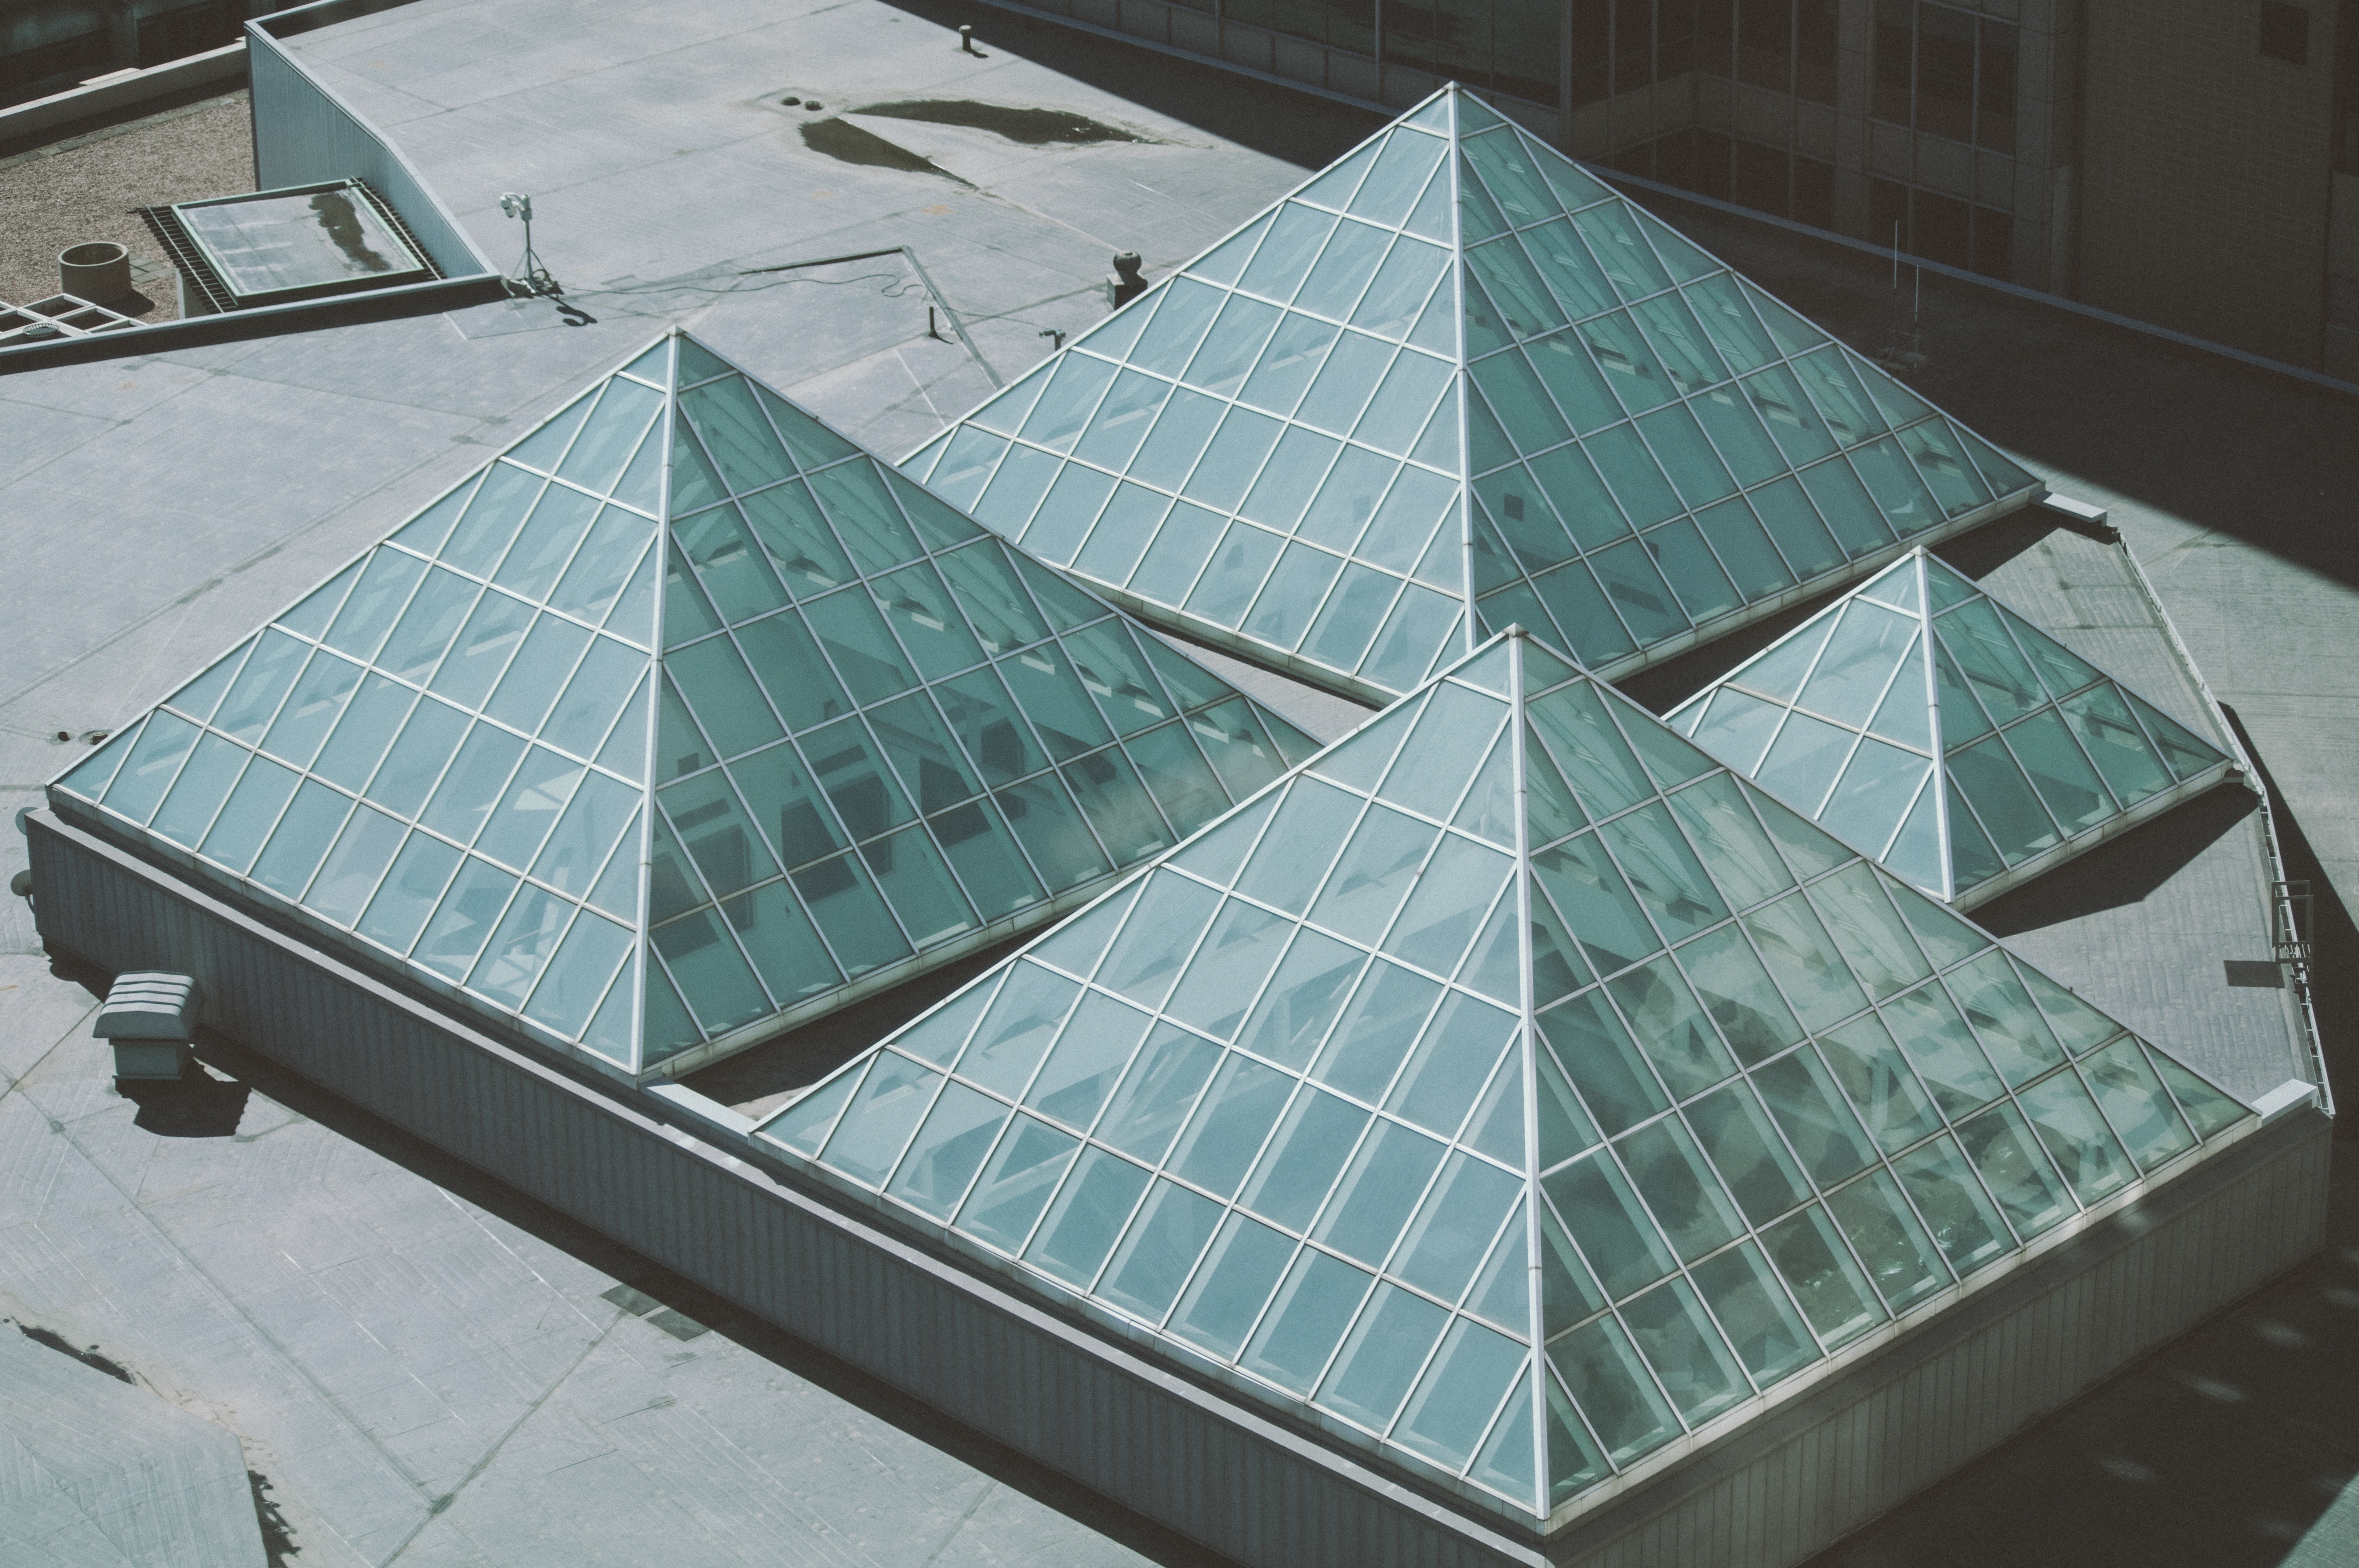
architecture, glass, roof, rooftop, building, ceiling, pyramid, tent, art, design, mosaic, dome, daylighting